Yangon

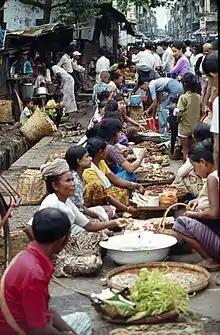
A street market in 1976

Yangon's four main passenger jetties, all located on or near downtown waterfront, mainly serve local ferries across the river to Dala and Thanlyin, and regional ferries to the Irrawaddy delta. The 22-mile (35 km) Twante Canal was the quickest route from Yangon to the Irrawaddy delta until the 1990s when roads between Yangon and the Irrawaddy Division became usable year-round. While passenger ferries to the delta are still used, those to Upper Burma via the Irrawaddy river are now limited mostly to tourist river cruises. In October 2017, a New Yangon Water Bus was launched.